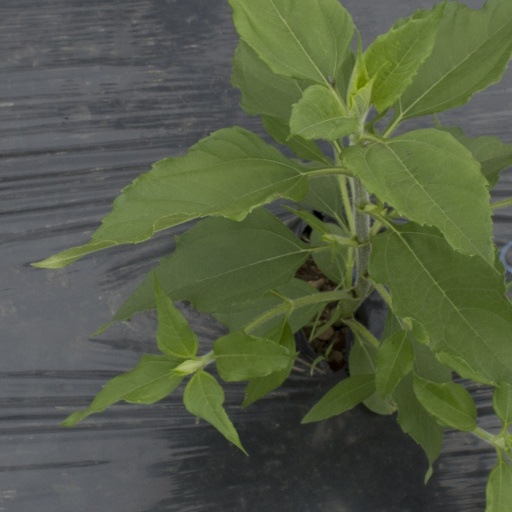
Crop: Jerusalem artichoke